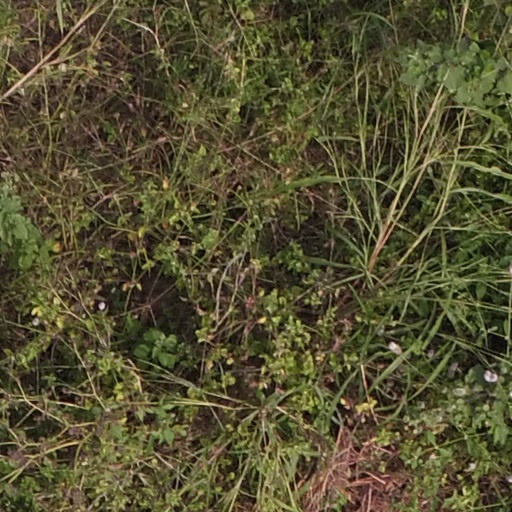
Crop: maize; corn